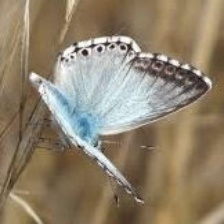
Species: CHALK HILL BLUE
Butterfly family (ImageNet category): lycaenid_butterfly